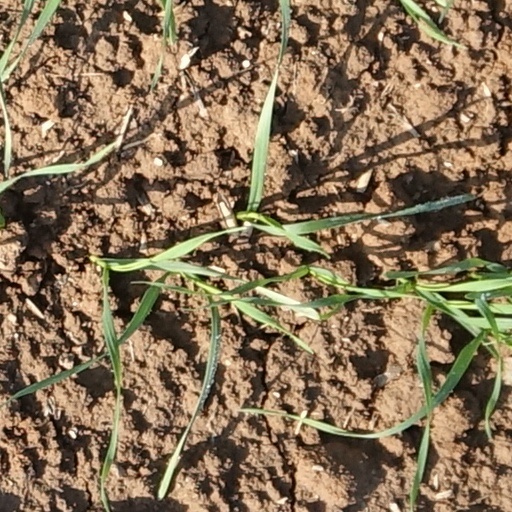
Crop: wheat